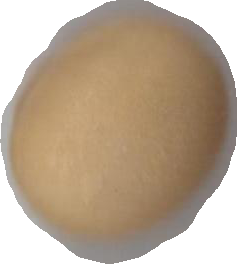
Variety: Dega